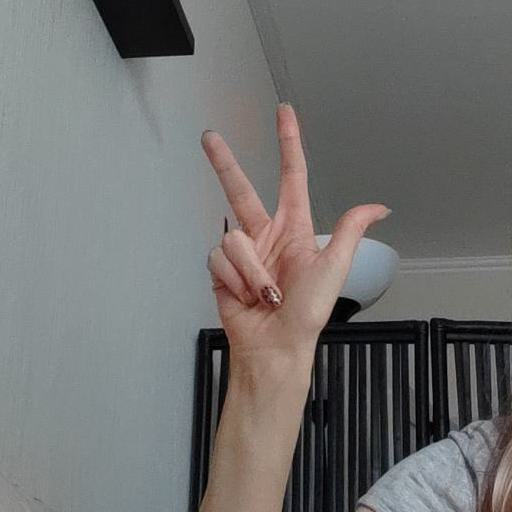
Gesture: three2